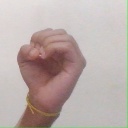
अक्षर: ऊ